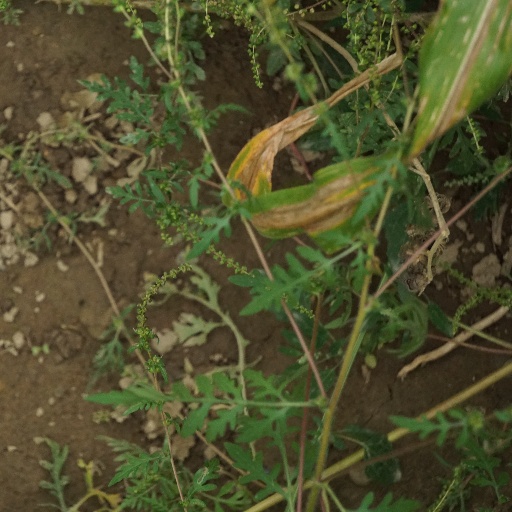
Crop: maize; corn